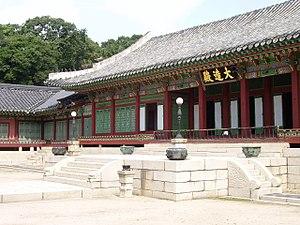
Changdeokgung ou Palais de la Prospérité ou Palais de Changdeokgung ou Palais de Changdeok, est un palais situé dans un grand parc à Jongno-gu, à Séoul en Corée du Sud. C'est l'un des cinq grands palais construits par les rois de la dynastie Joseon. Comme il se trouve à l'est du Palais de Gyeongbokgung, le Palais de Changdeokgung est souvent appelé Palais de l'Est.